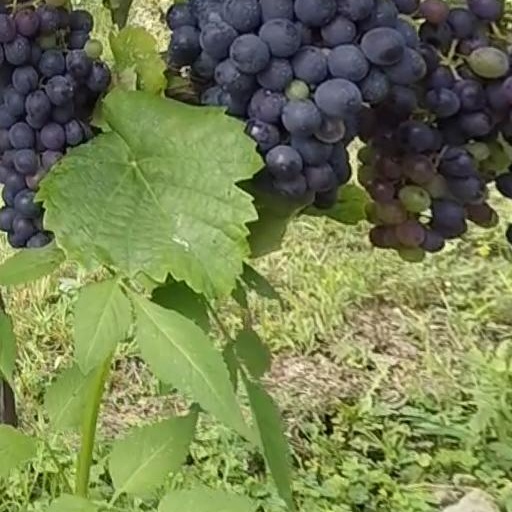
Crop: grape